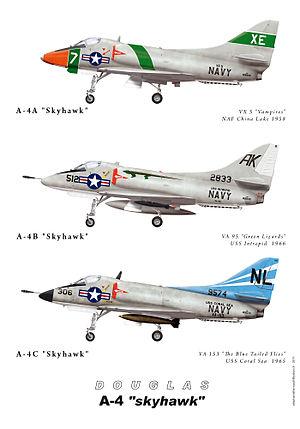
A-4 skyhawk version A/B/C